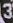
Number: 3